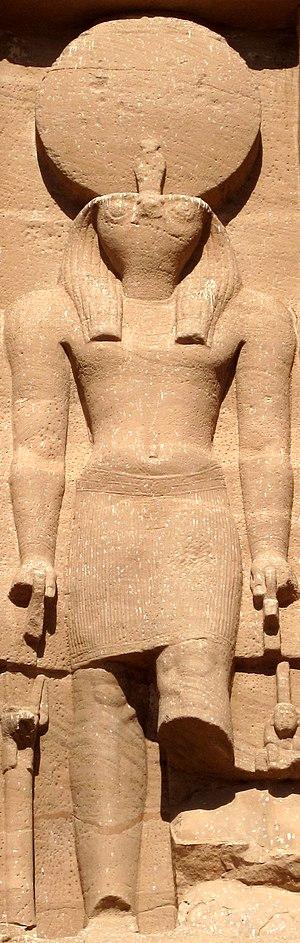
Horus est l'une des plus anciennes divinités égyptiennes. Les représentations les plus communes le dépeignent comme un faucon couronné du pschent ou comme un homme hiéracocéphale. Son nom signifie « le Lointain » en référence au vol majestueux du rapace. Son culte remonte à la préhistoire égyptienne. La plus ancienne cité à s'être placée sous son patronage semble être Nekhen, la « Ville du Faucon ». Dès les origines, Horus se trouve étroitement associé à la monarchie pharaonique en tant que dieu protecteur et dynastique. Les Suivants d’Horus sont ainsi les premiers souverains à s'être placés sous son obédience. Aux débuts de l’époque historique, le faucon sacré figure sur la palette du roi Narmer et, dès lors, sera constamment associé au pouvoir royal.